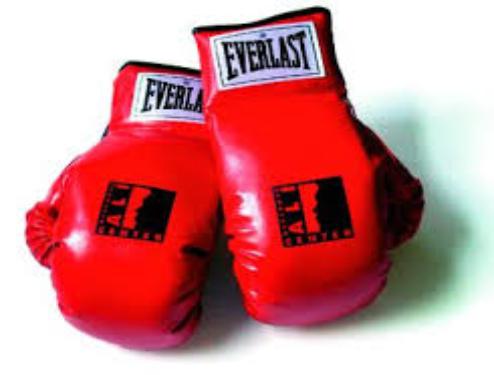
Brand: Everlast
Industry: Clothes